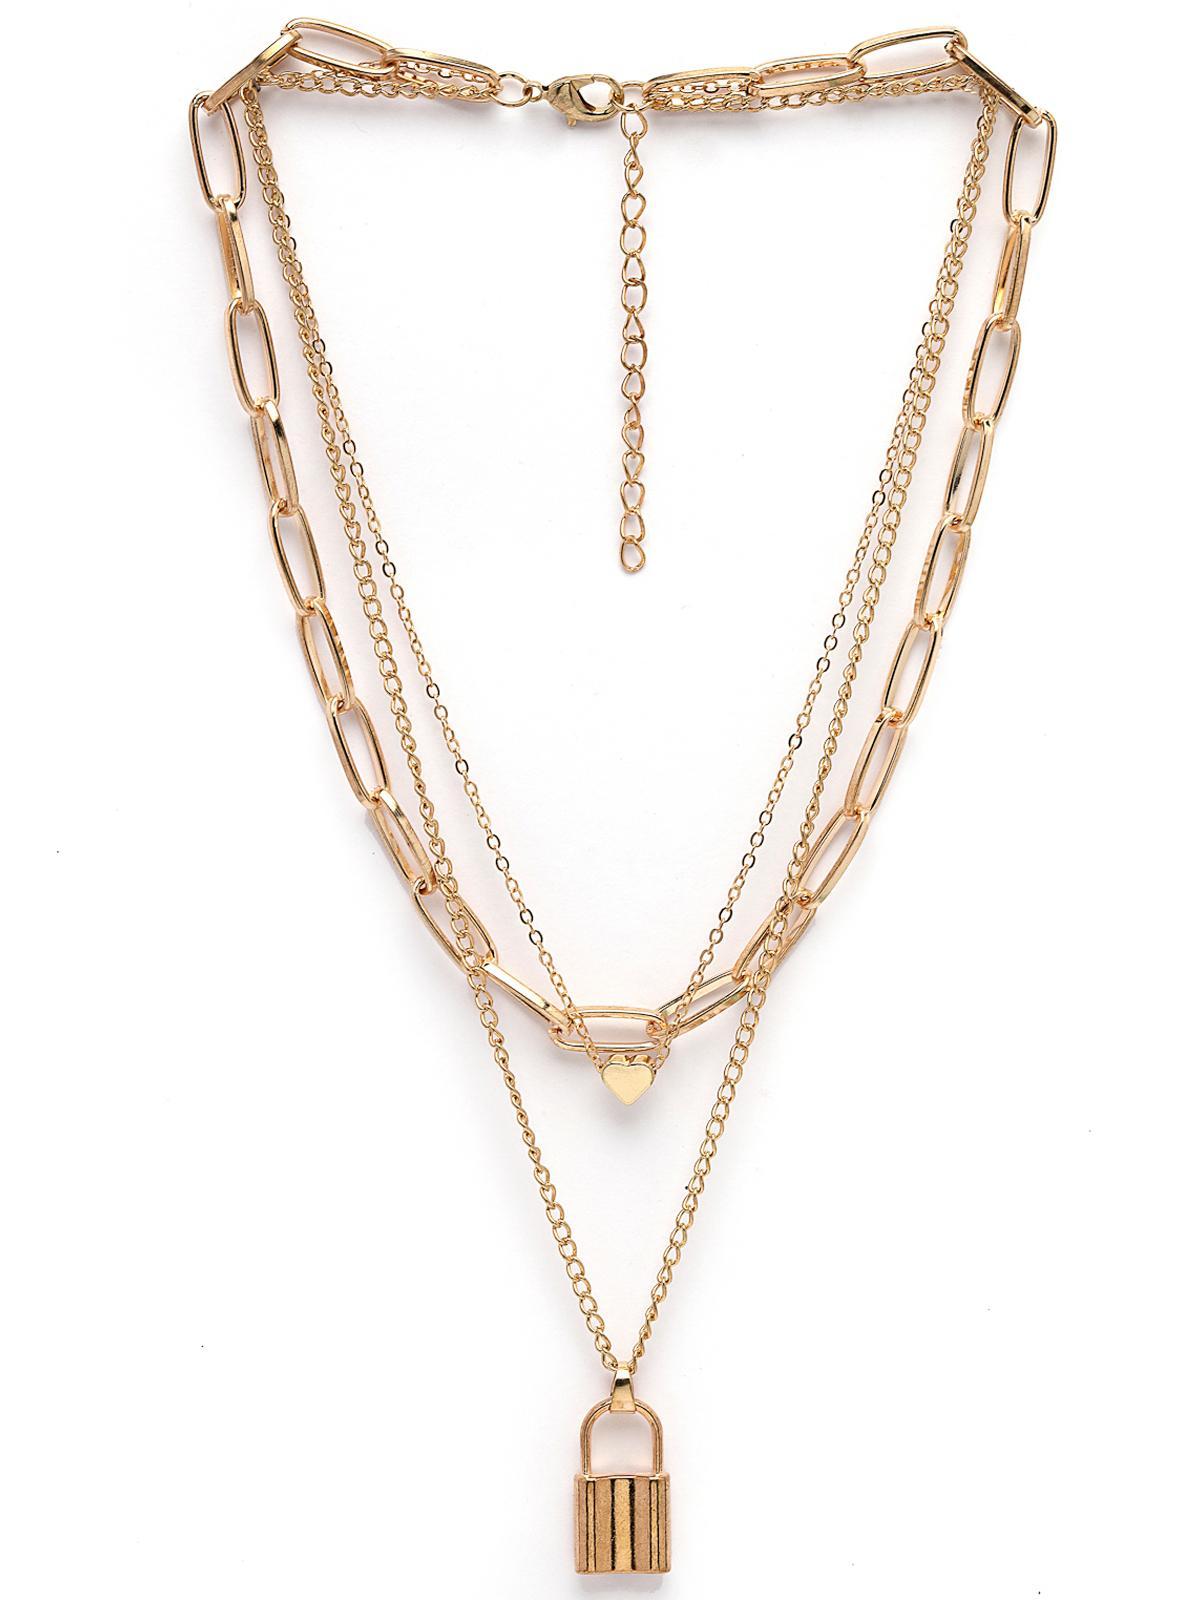
Scintillare by Sukkhi Western Style Gold Plated Heart Lock Pendant Necklace for Women & Girls |Birthday Gift for Girls And Women Anniversary Gift for Wife| Gifts Collection|N106612
Type: Necklaces & Pendants
Brand: Scintillare by Sukkhi
Price: Rs. 293
 Elevate your style with Scintillare by Sukkhi's Western Style Gold Plated Heart Lock Pendant Necklace. Ideal for women and girls, it's a perfect birthday or anniversary gift. The trendy design features a heart-shaped lock pendant in gold-plated brilliance, adding a touch of contemporary elegance to any ensemble. Elevate your look with this stunning necklace, a Western-style and chic addition to your collection. Scintillare by Sukkhi offers a thoughtfully crafted choice from their Gifts Collection, ensuring every occasion is celebrated with grace and enduring style.Disclaimer:There may be slight variation in shade and colour due to photographic effects and monitor settings
Included: 1 Necklace